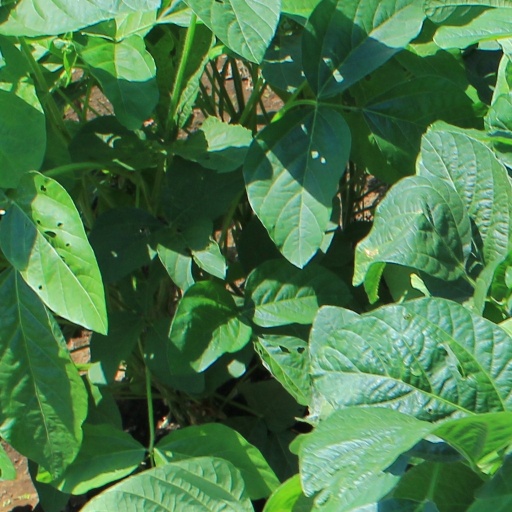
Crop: soybean